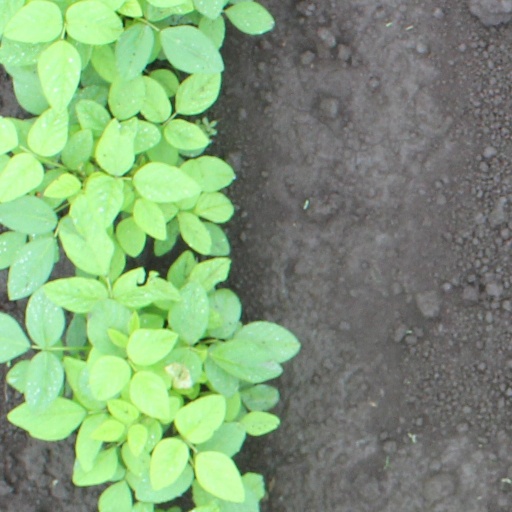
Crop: soybean